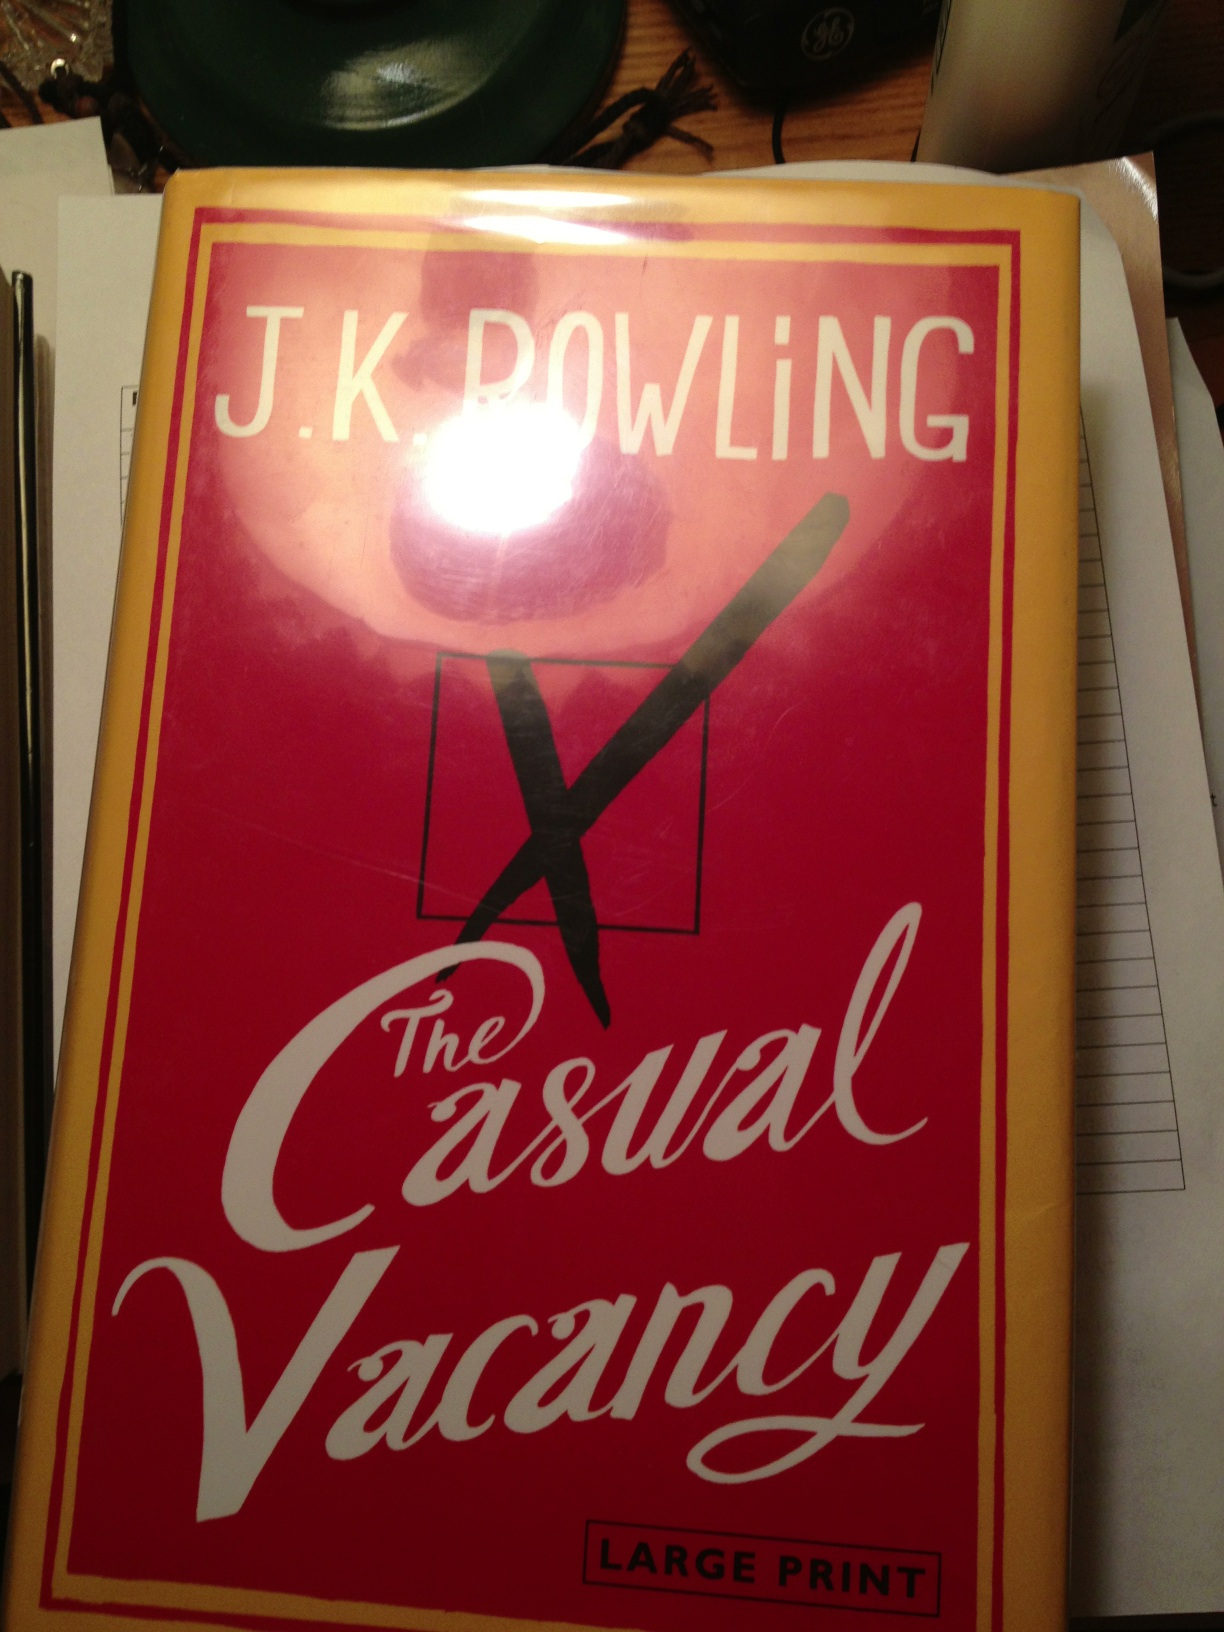Question: What is the title of this book?
Answer: casual vacancy